John J. Clausey

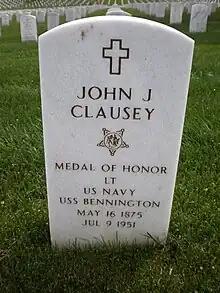
Clausey grave

John Joseph Clausey (May 16, 1875 – September 9, 1951) was a chief gunner's mate serving in the United States Navy during who received the Medal of Honor for bravery.